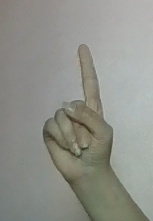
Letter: bb